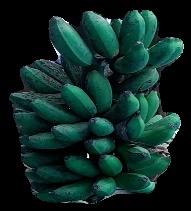
Variety: rasbale
Grade: grade3